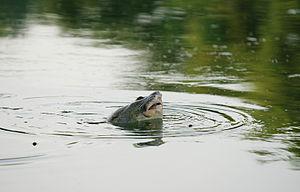
Le lac Hoan Kiem ou lac de l'Épée restituée est un lac situé à Hanoï la capitale du Viêt Nam.